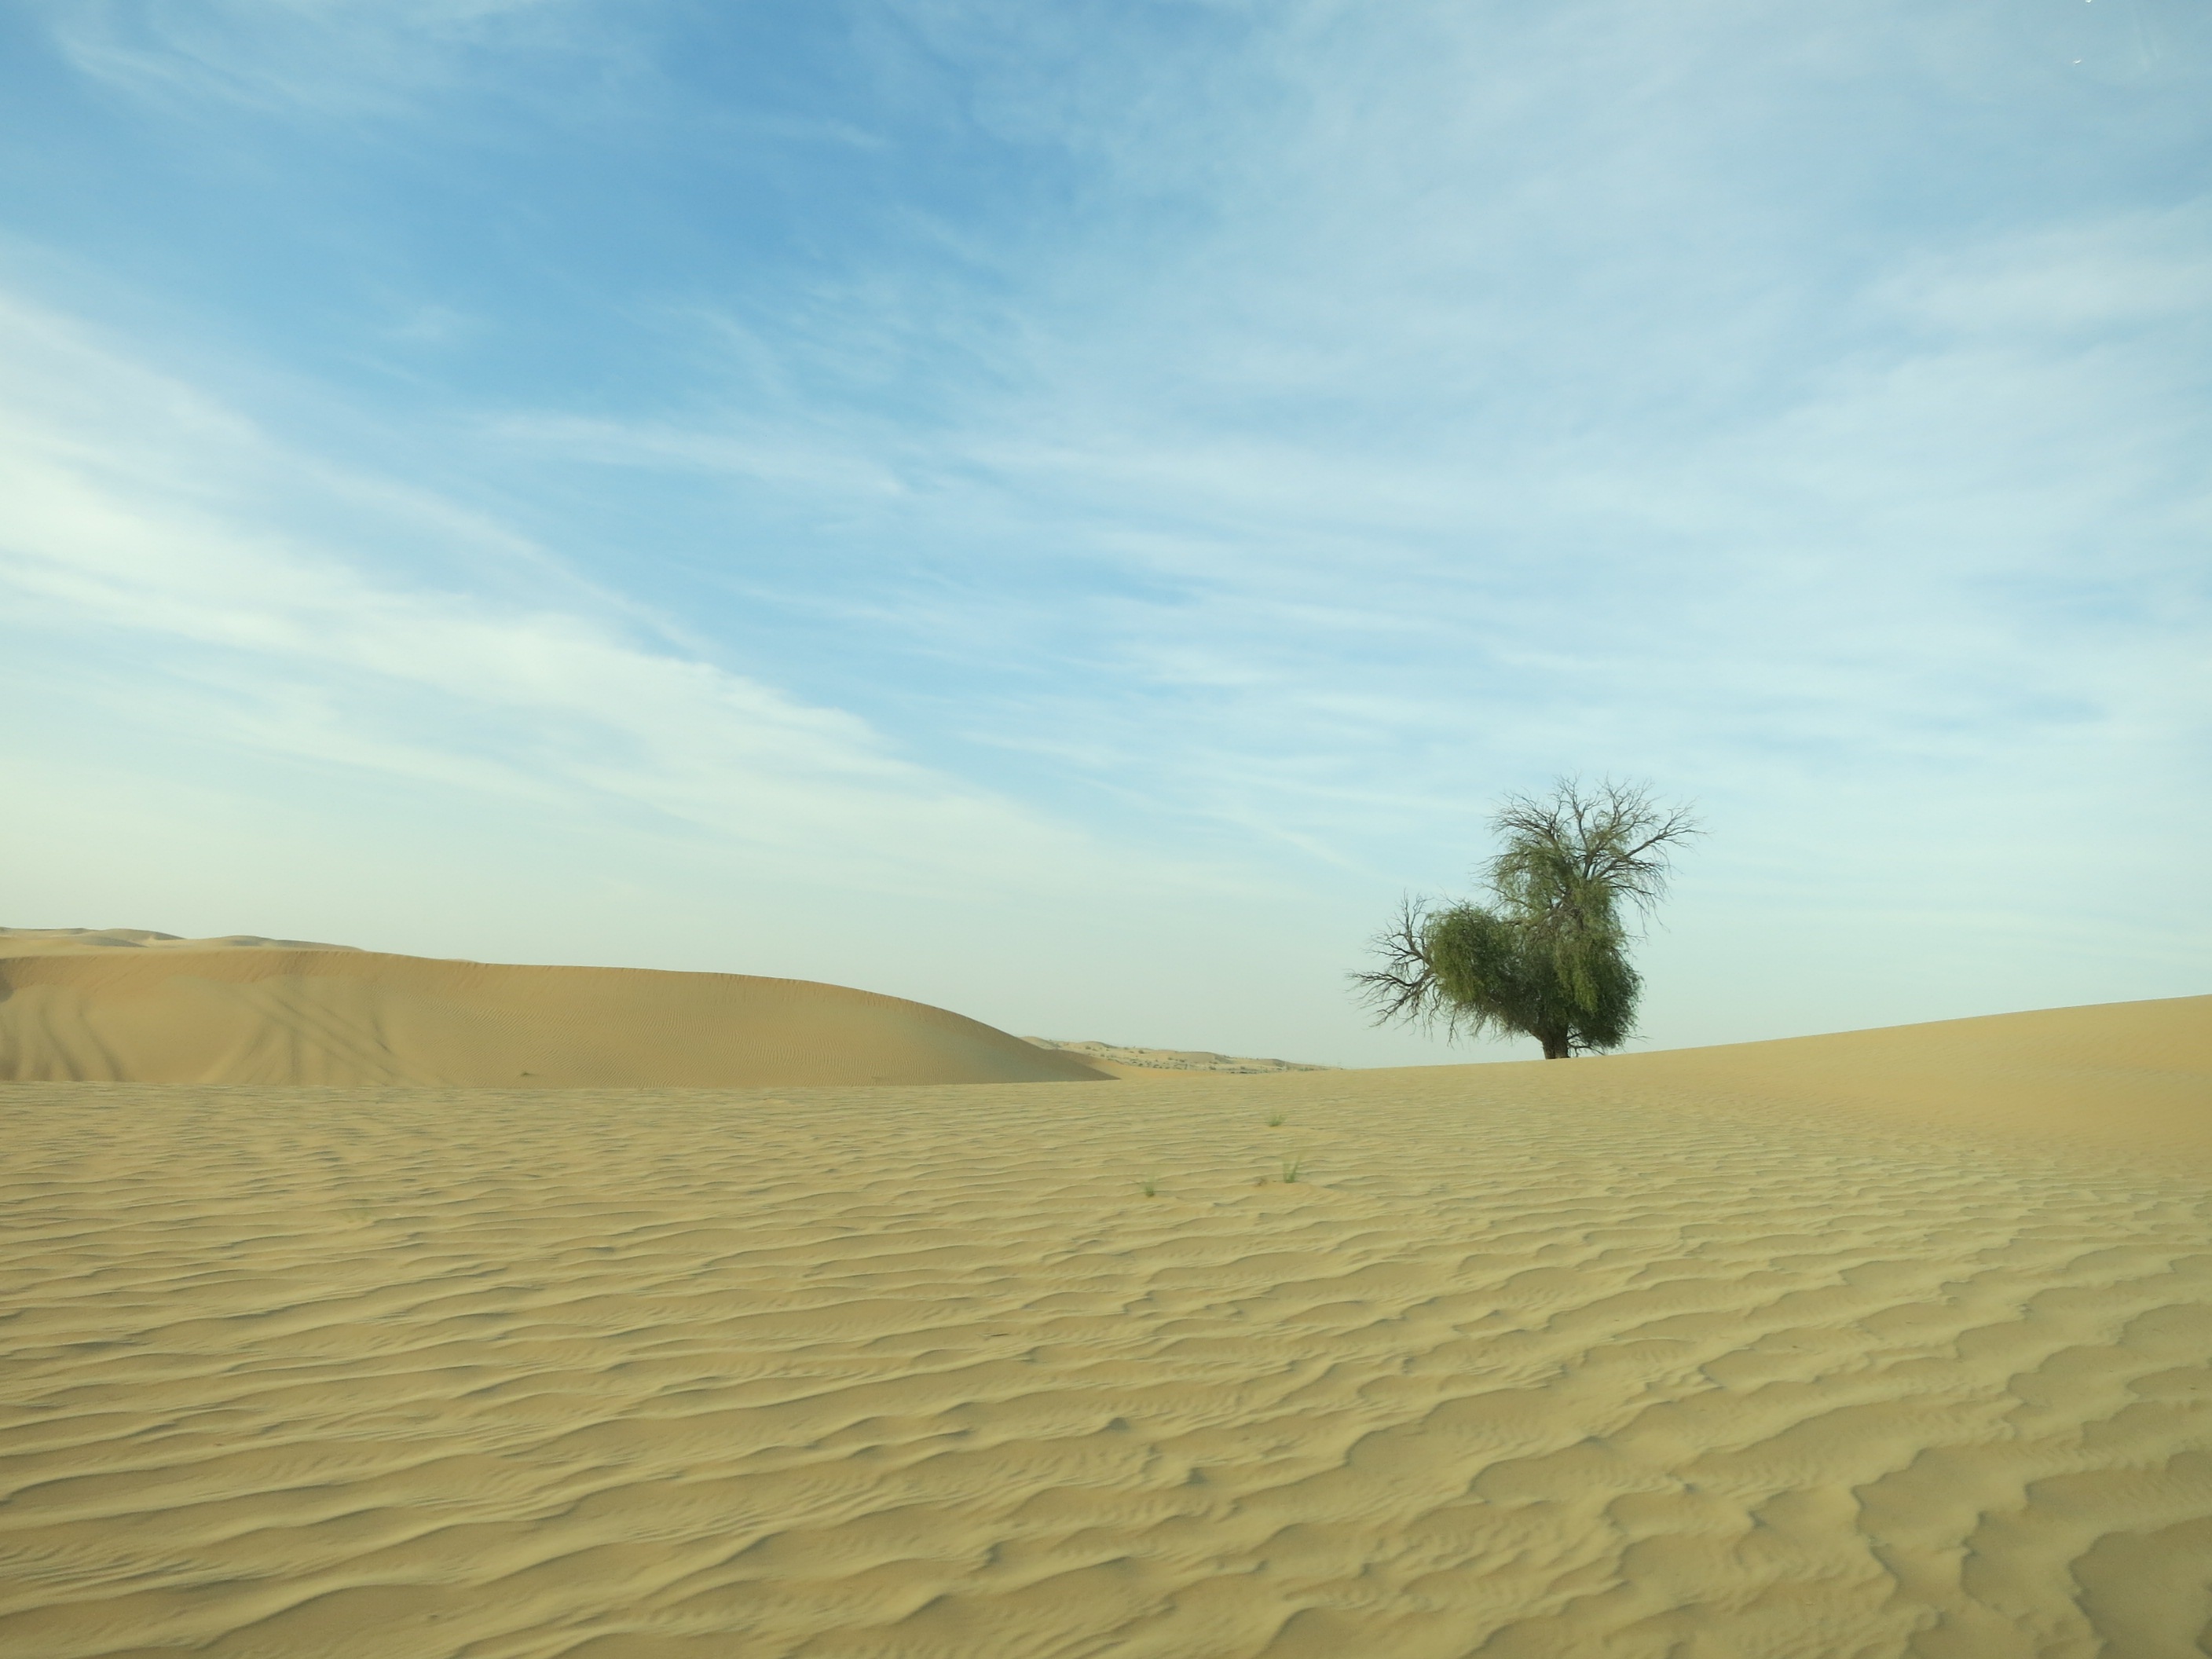
landscape, tree, nature, sand, sky, field, prairie, desert, dune, dry, blue, plain, grassland, plateau, abudhabi, habitat, ecosystem, sahara, wadi, drought, steppe, landform, erg, natural environment, geographical feature, aeolian landform